Jiří Hřebec

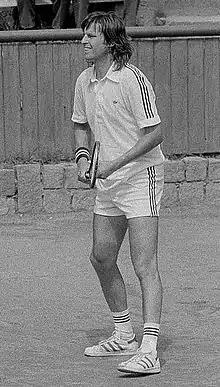
Jiří Hřebec at the final 1981 Czech Tennis Championships in Plzeň

Jiří Hřebec (born 19 September 1950) is a retired Czech professional tennis player. He won three singles and four doubles titles on the ATP Tour during his career. Hřebec achieved his highest singles ranking of world No. 25 in April 1974.